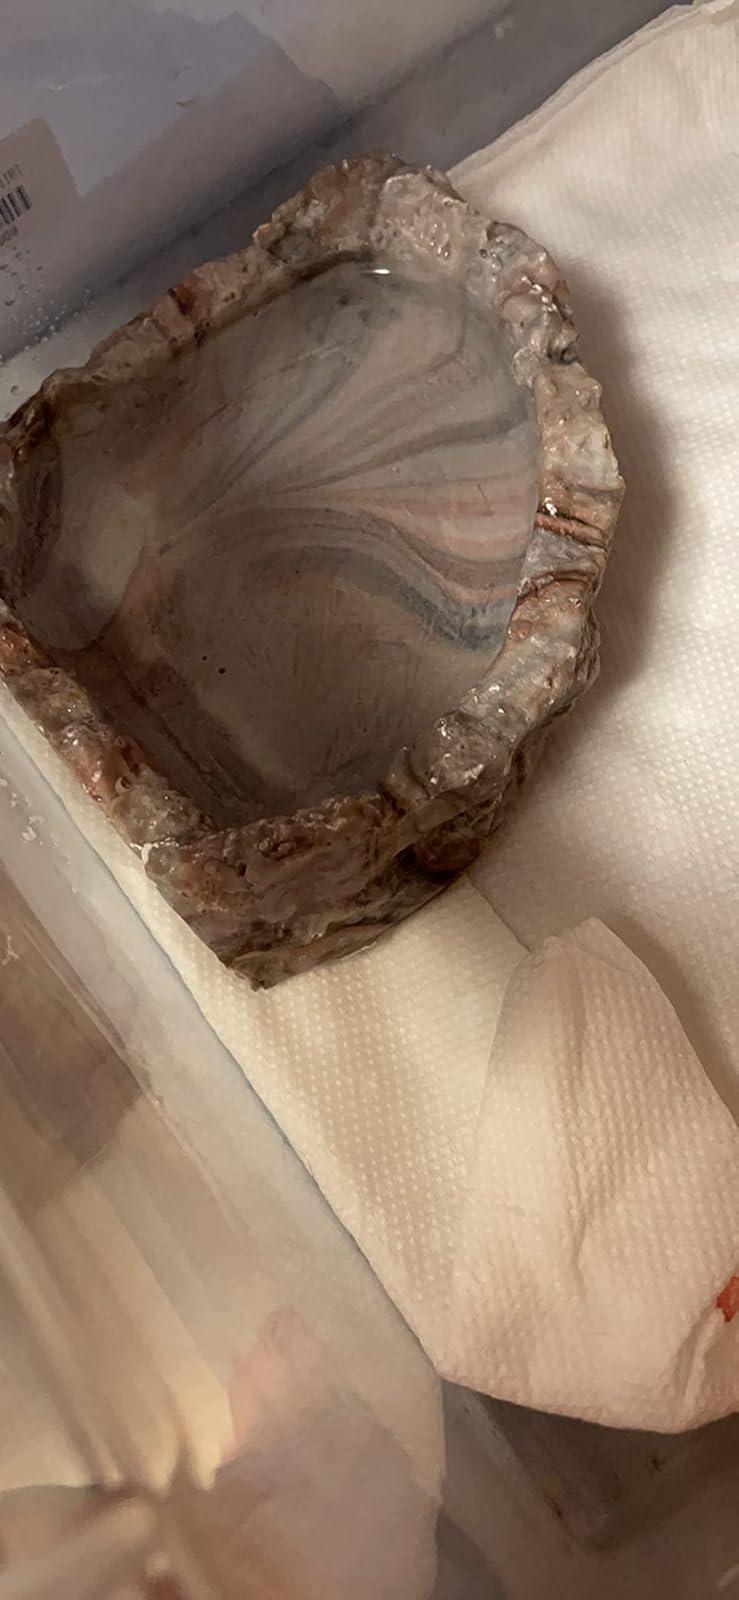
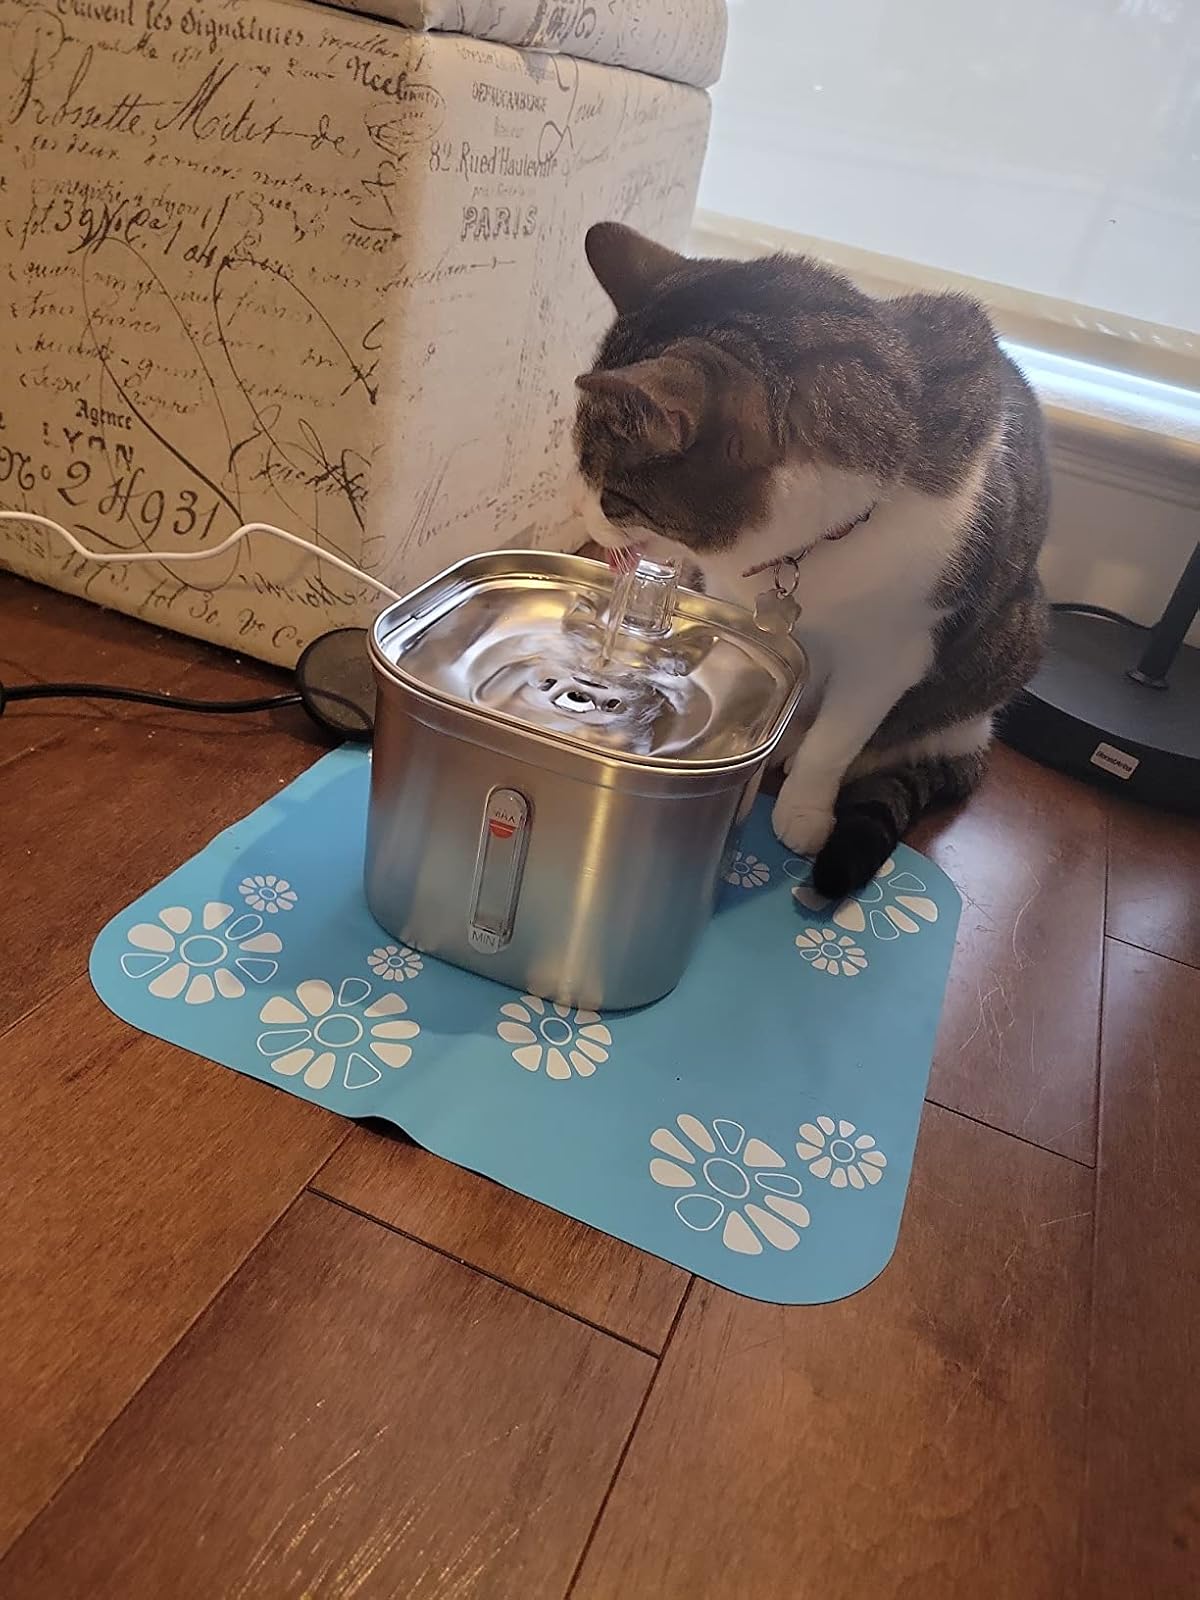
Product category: items_bowl
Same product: no